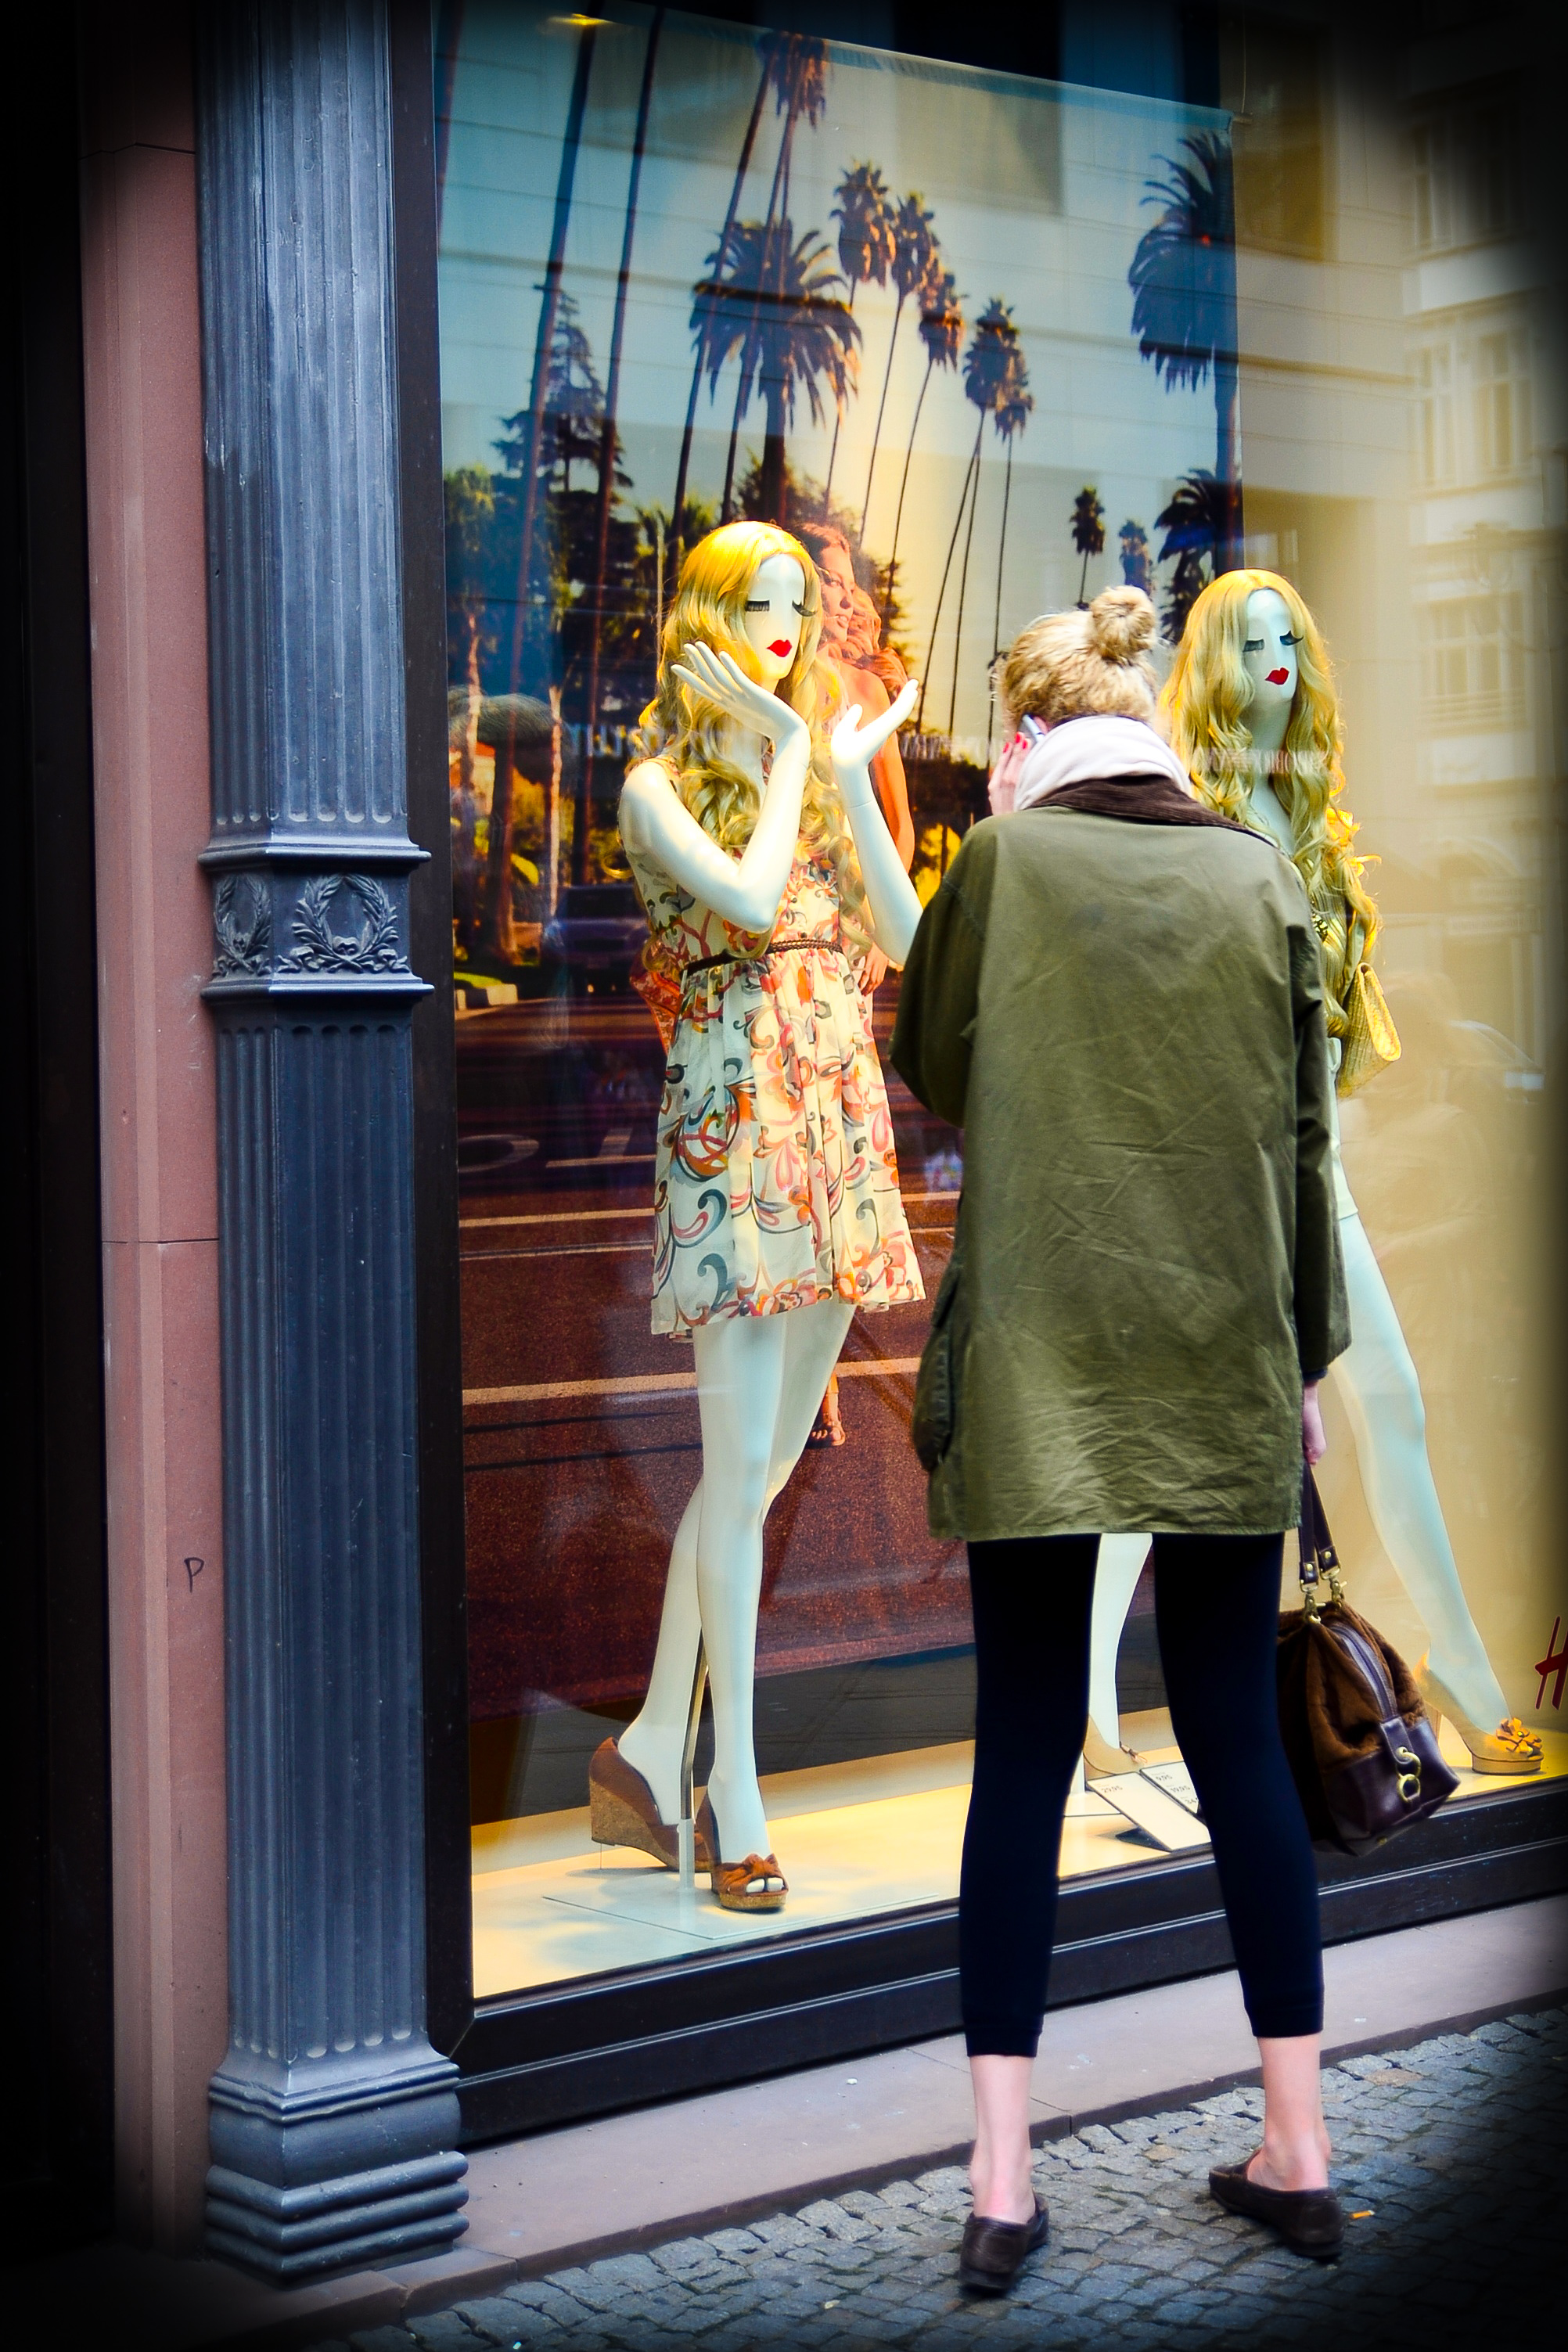
street, store, model, spring, color, fashion, nikon, clothing, yellow, performance art, stage, dress, tall, berlin, tamron, blond, d5100, costume, 1750mm, musical theatre